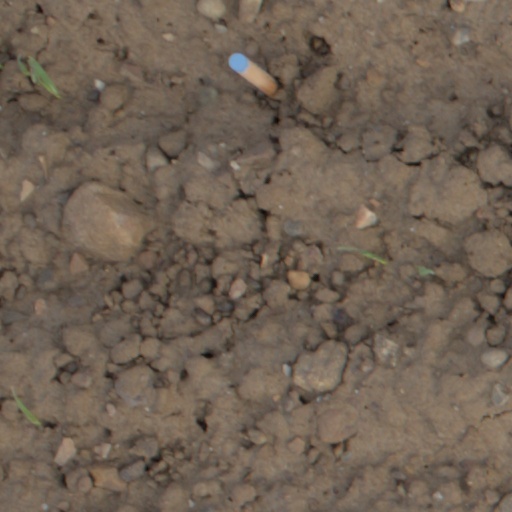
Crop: wheat